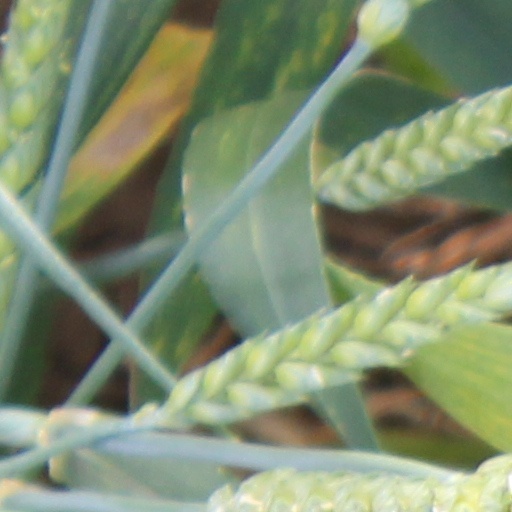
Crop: wheat